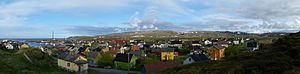
Berlevåg / Anden verdenskrig og raseringen
Panorama over Berlevåg i 2007